The Relic

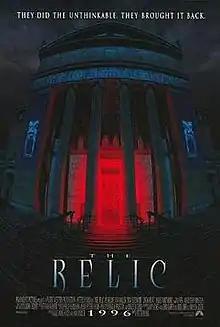
Theatrical release poster with the film's original release year 1996.

The Relic is a 1997 American monster-horror film directed by Peter Hyams and based on the best-selling 1995 novel "Relic" by Douglas Preston and Lincoln Child. The film stars Penelope Ann Miller, Tom Sizemore, Linda Hunt, and James Whitmore. In the film, a detective and a biologist try to defeat a South American lizard-like monster which is on a killing spree in the Field Museum of Natural History in Chicago.